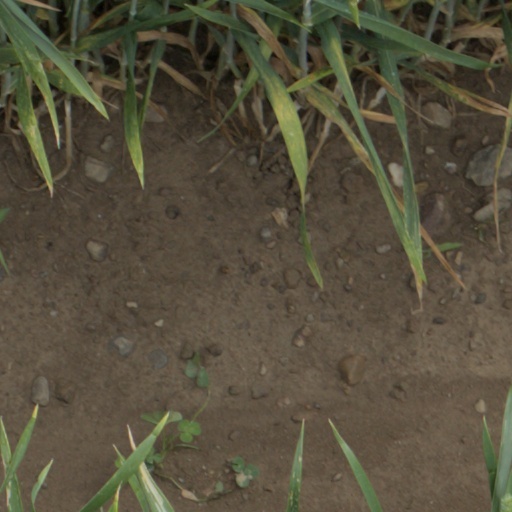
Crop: wheat